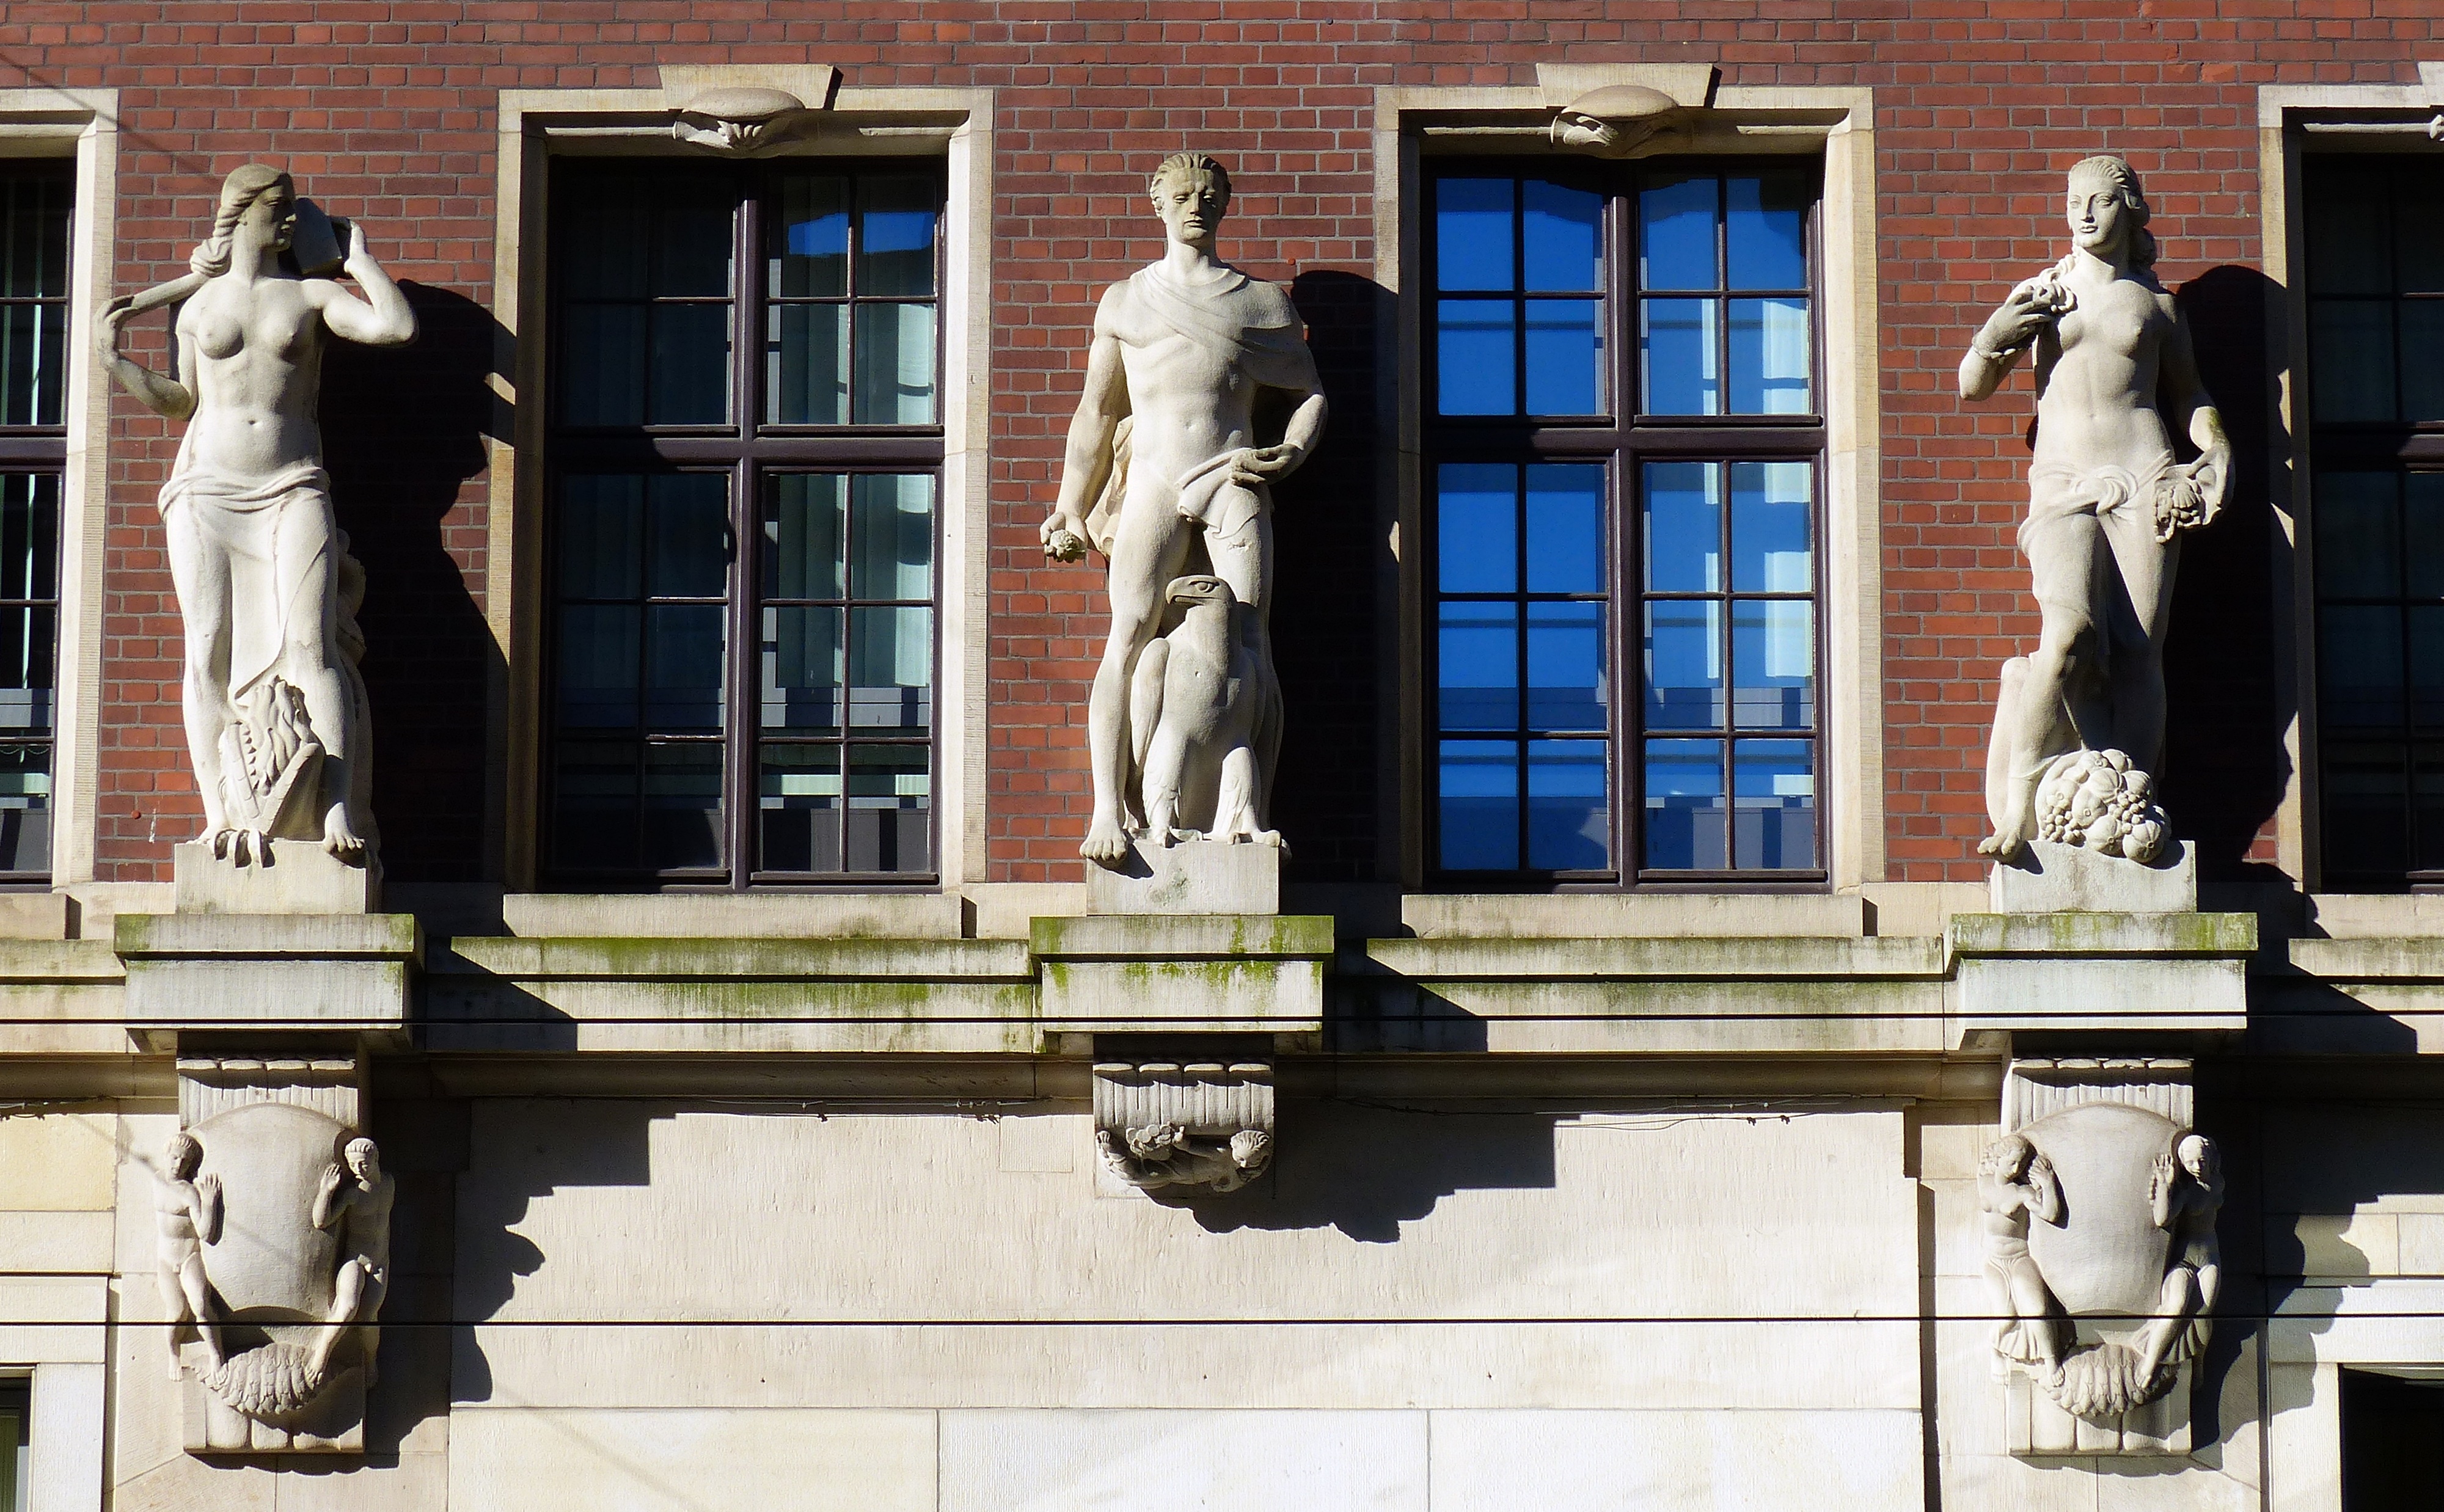
wall, monument, statue, sculpture, art, figure, photograph, tourist attraction, figures